If I Were for Real (film)

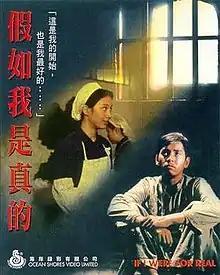
video cover art

If I Were for Real is a 1981 Taiwanese drama film directed by Wang Toon. It is an adaptation of the 1979 play of the same name by Sha Yexin, Li Shoucheng and Yao Mingde, set in mainland China. The film made some changes to the story to turn "the satirical comedy into political propaganda which condemns Chinese communism". The film was banned not only in mainland China (like the play), but also in British Hong Kong until 1989.